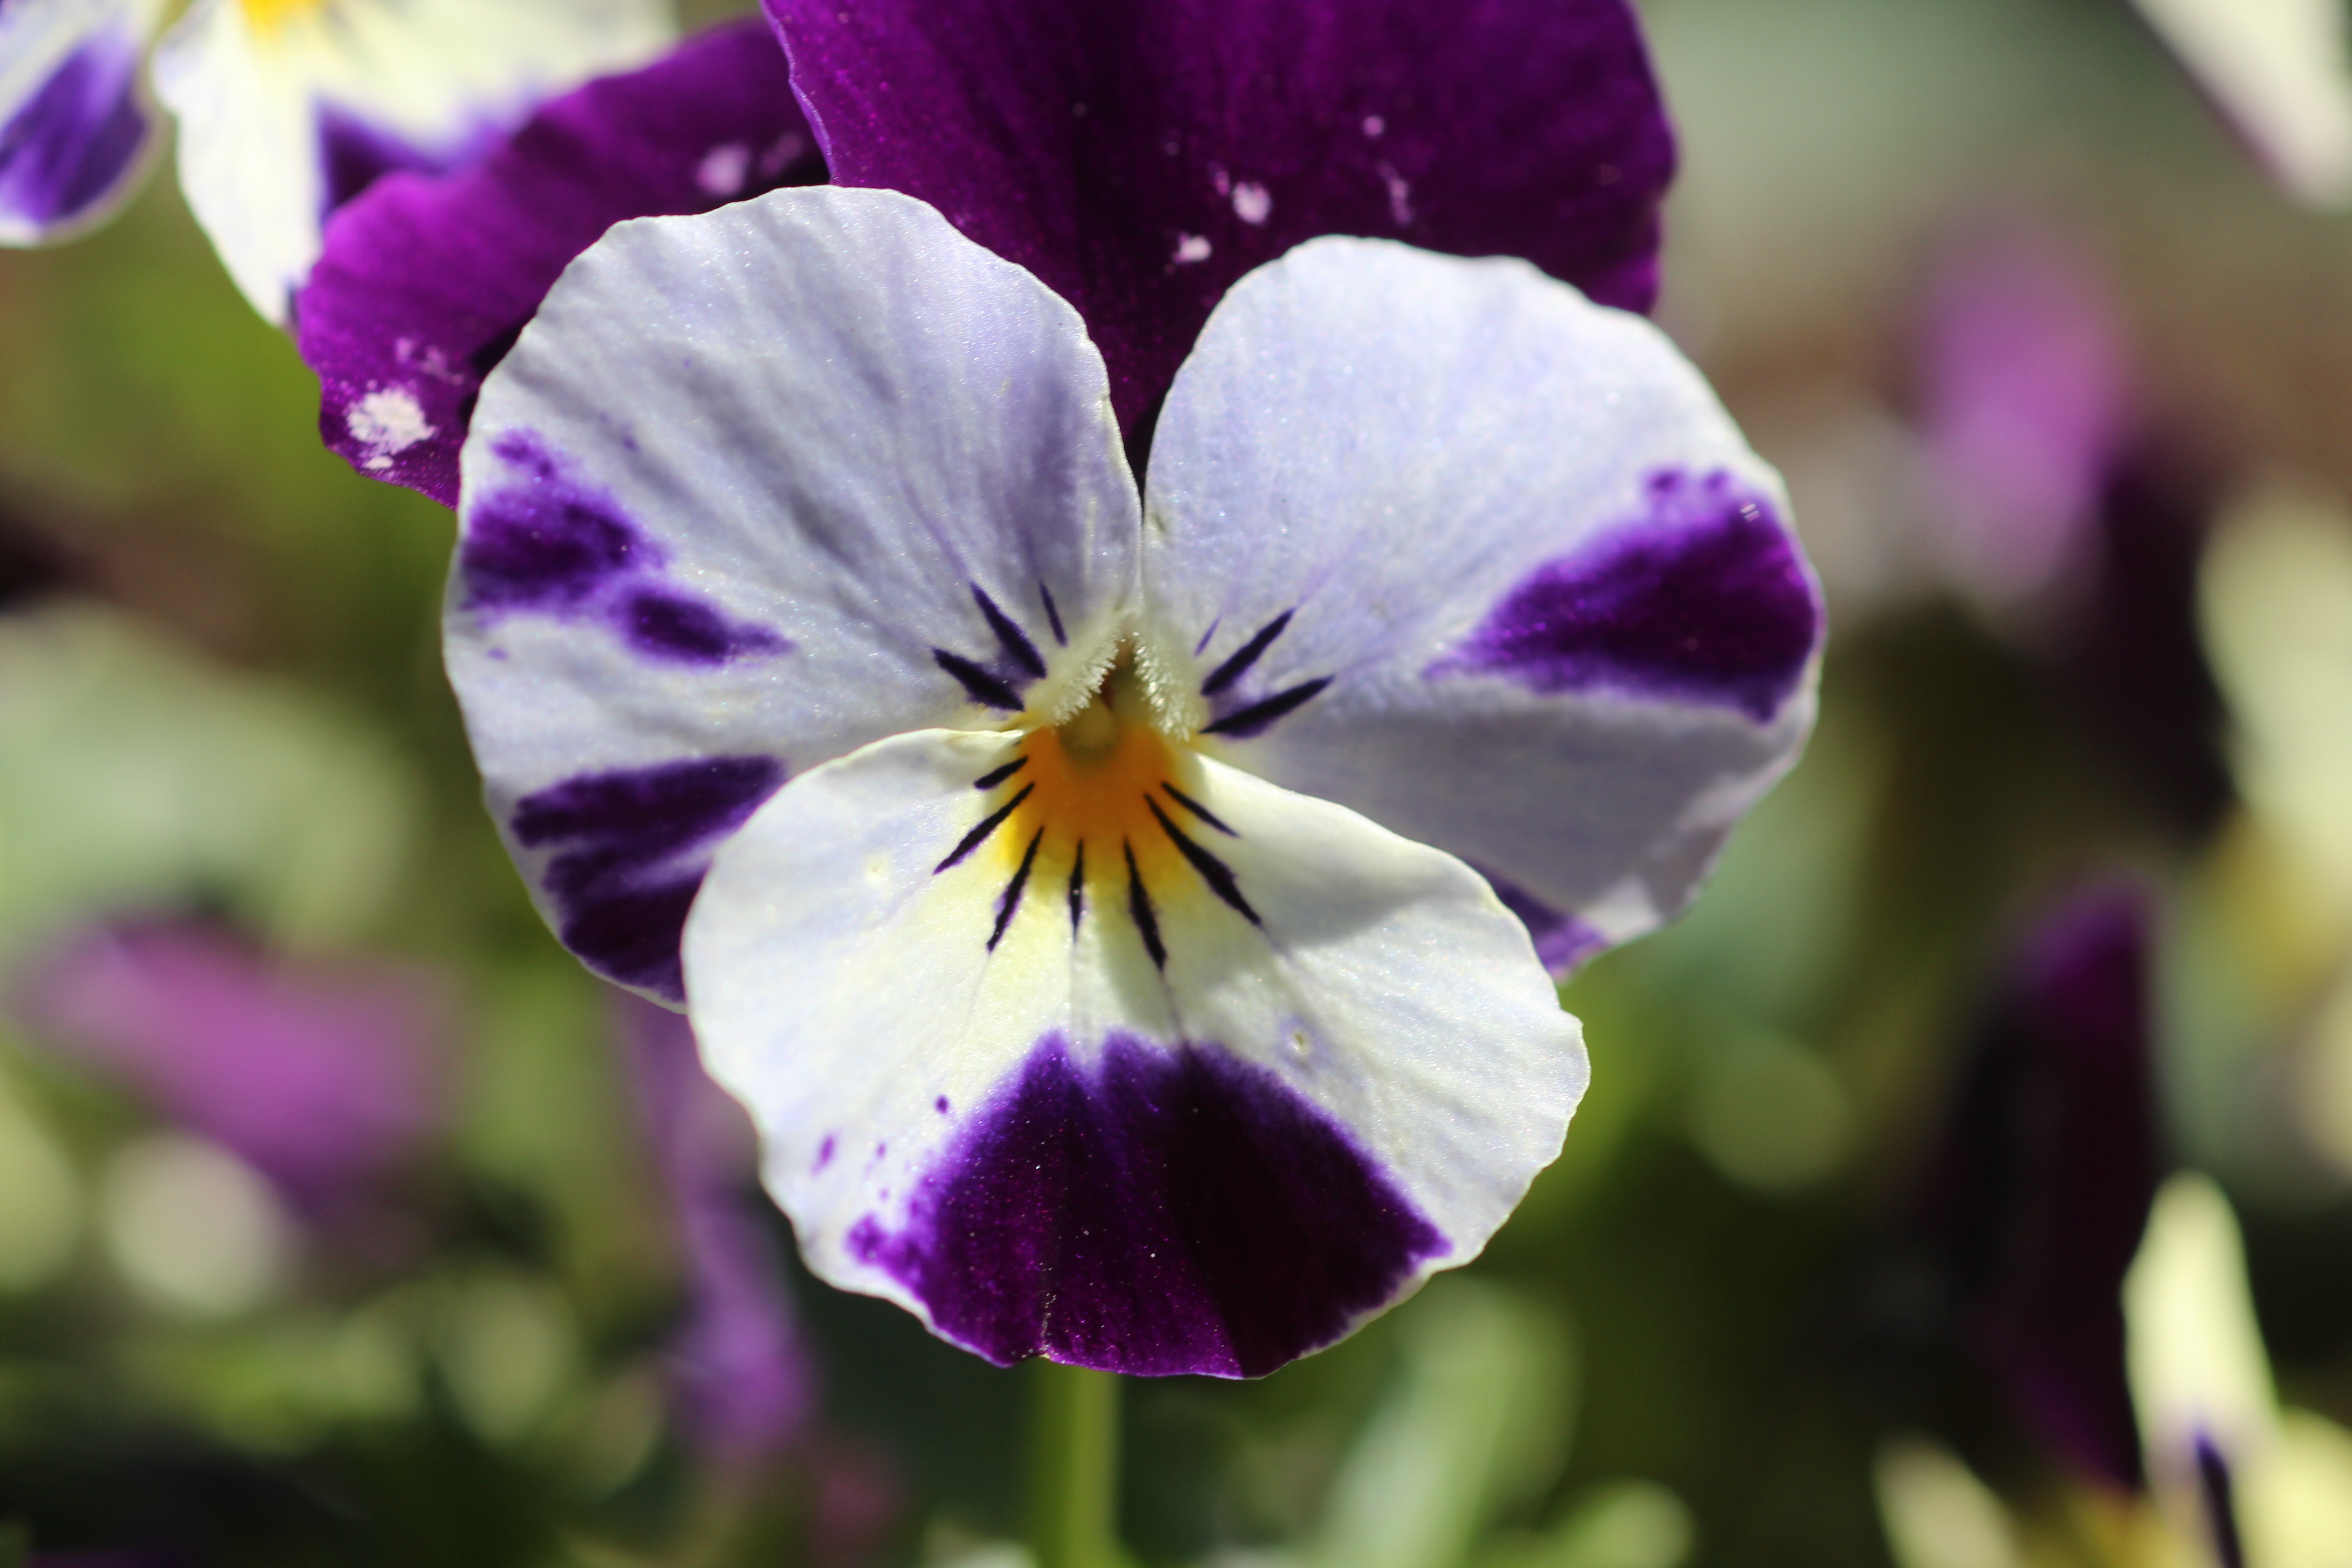
blossom, plant, flower, purple, petal, botany, close, flora, wildflower, flowers, eye, violet, viola, macro photography, pansy, flowering plant, violaceae, annual plant, land plant, violet family